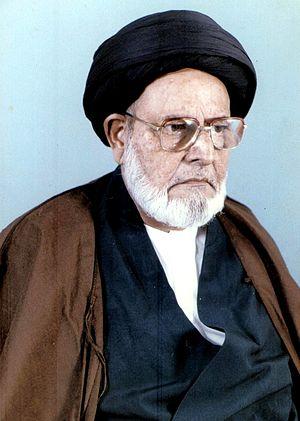
Sayyid Sa‘eed Akhtar Rizvi est ouléma chiite indien qui promeut l'islam en Afrique orientale. Il reçut l'ijaza de la part de 14 Grands Ayatollahs. Il est l'auteur de plus de 140 livres dont certains ont été traduits en plusieurs langues.